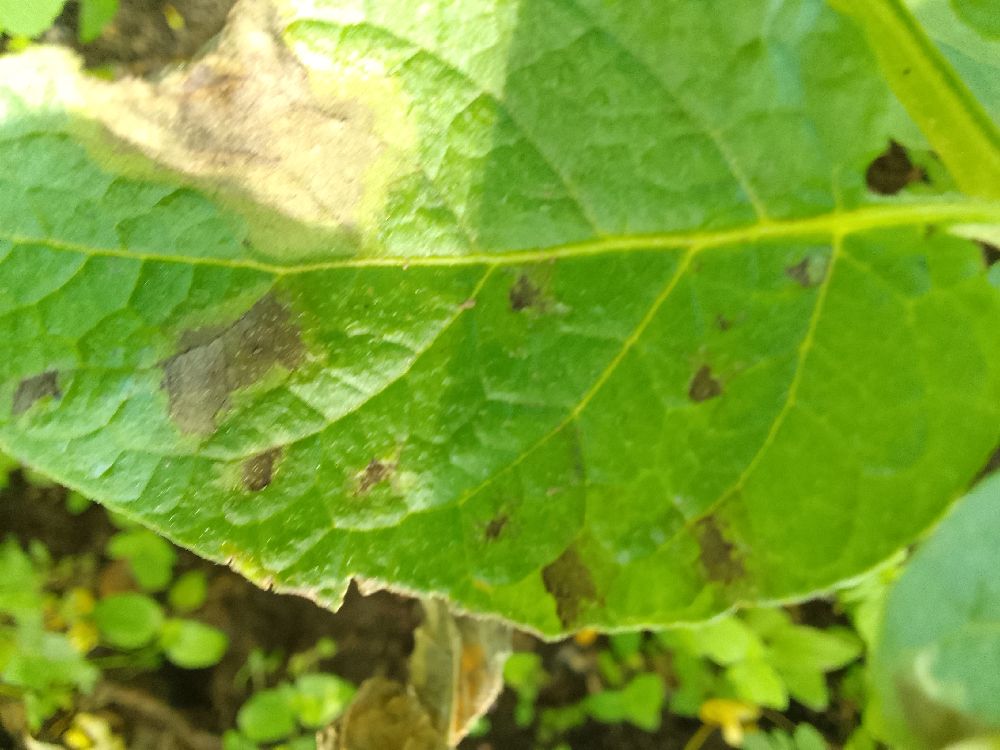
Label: Late blight